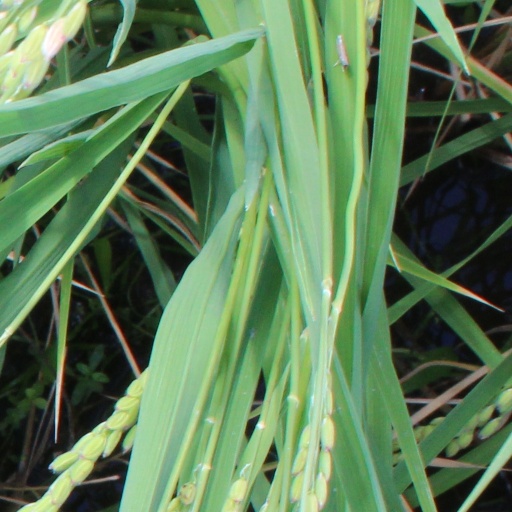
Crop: rice